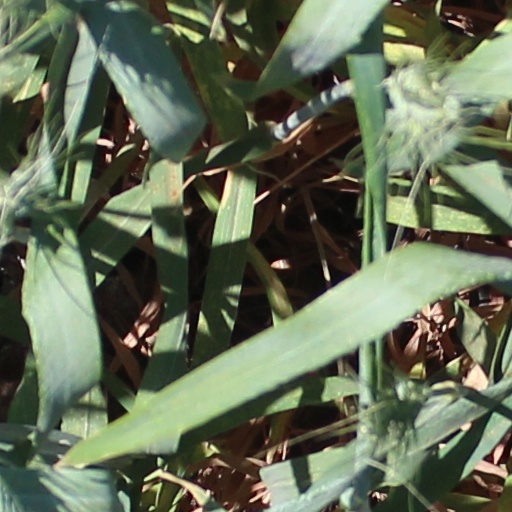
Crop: wheat